Woody Abernathy (outfielder)

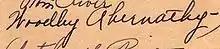
Abernathy's signature, along with other professional player's signatures, including Tom Oliver.

In 1935, Abernathy sustained a "severe charley horse", as described by "The Milwaukee Journal", while playing with the Philadelphia Phillies during spring training. In April, still with the Phillies, it was noted by the "Spartanburg Herald-Journal" that Abernathy's stats repeated themselves. For instance, Abernathy batted .339 in 1929 and 1930. After spring training, Abernathy returned to the Orioles as he did not make the final 25-man roster. Abernathy batted .309 with 171 hits, 24 doubles, three triples and 43 home runs in 554 games played with the Orioles in 1936. He led the International League in home runs that season. Abernathy spent his final season with the Orioles in 1937. In 148 games, he batted .284 with 155 hits, 29 doubles, two triples and 21 home runs. Abernathy was tied for fifth in the International League in home runs.